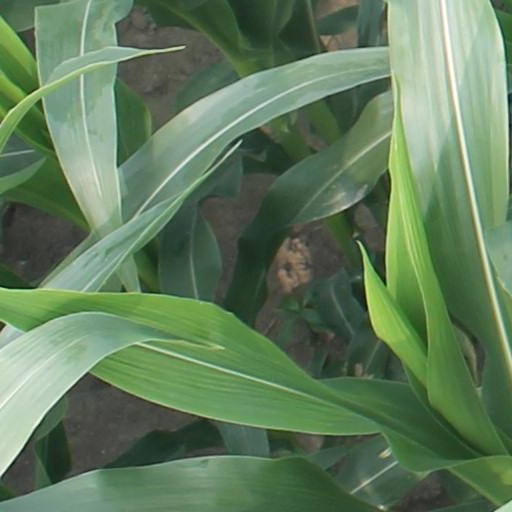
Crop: maize; corn